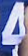
Number: 4